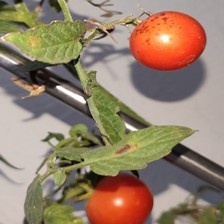
Label: tomato